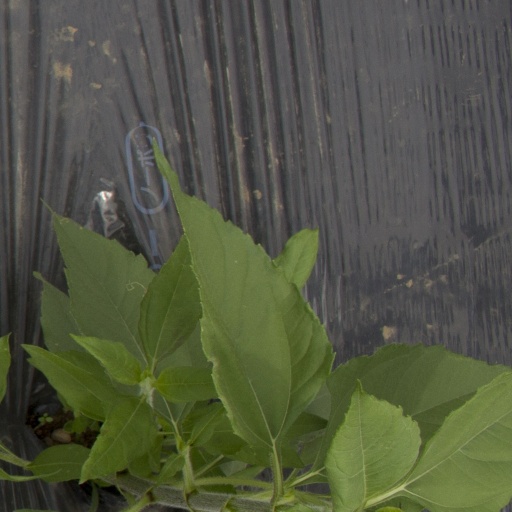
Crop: Jerusalem artichoke